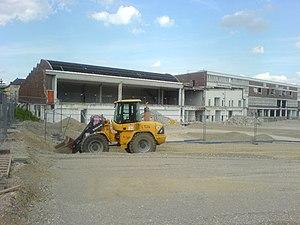
Le Kommando Agfa était un Kommando annexe du camp de concentration de Dachau comportant selon les époques de 500 à 800 femmes détenues en même temps. Elles constituaient la main d'œuvre forcée de l'entreprise Agfa Kamerawerke alors rattachée au groupe IG Farben de Munich-Giesing, une banlieue munichoise située à 23 km de Dachau. L'usine augmenta sa contribution à l'effort de guerre allemand en fournissant la Wehrmacht à partir de 1941. Depuis cette époque, un nombre toujours accru de travailleurs forcés y fut dirigé.